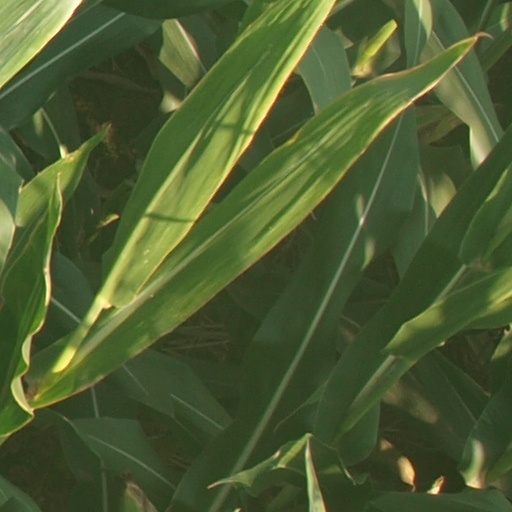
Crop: maize; corn